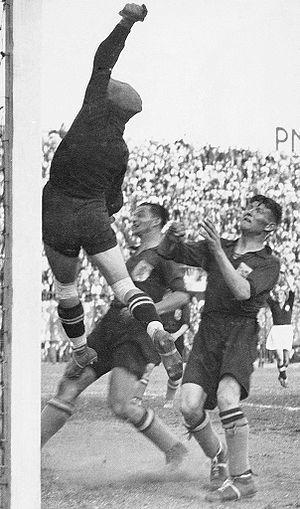
Frank Séchehaye, surnommé Franky est un joueur et entraîneur de football suisse.